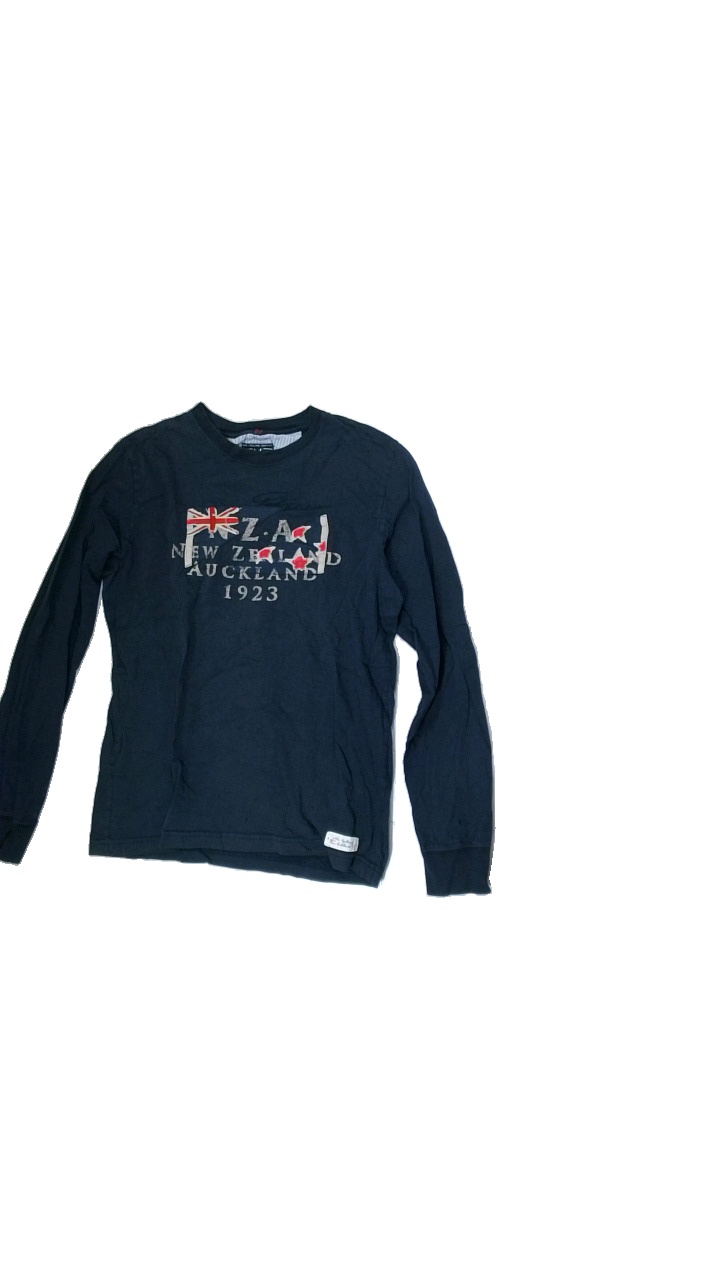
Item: Sweater (Men)
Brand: Missing
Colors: Blue
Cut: Regular, C-collar
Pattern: Logo print
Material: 100%cotton
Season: Autumn
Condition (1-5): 1
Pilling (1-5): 4
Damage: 5
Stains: Minor
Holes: Minor
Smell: Minor
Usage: Export
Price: <50